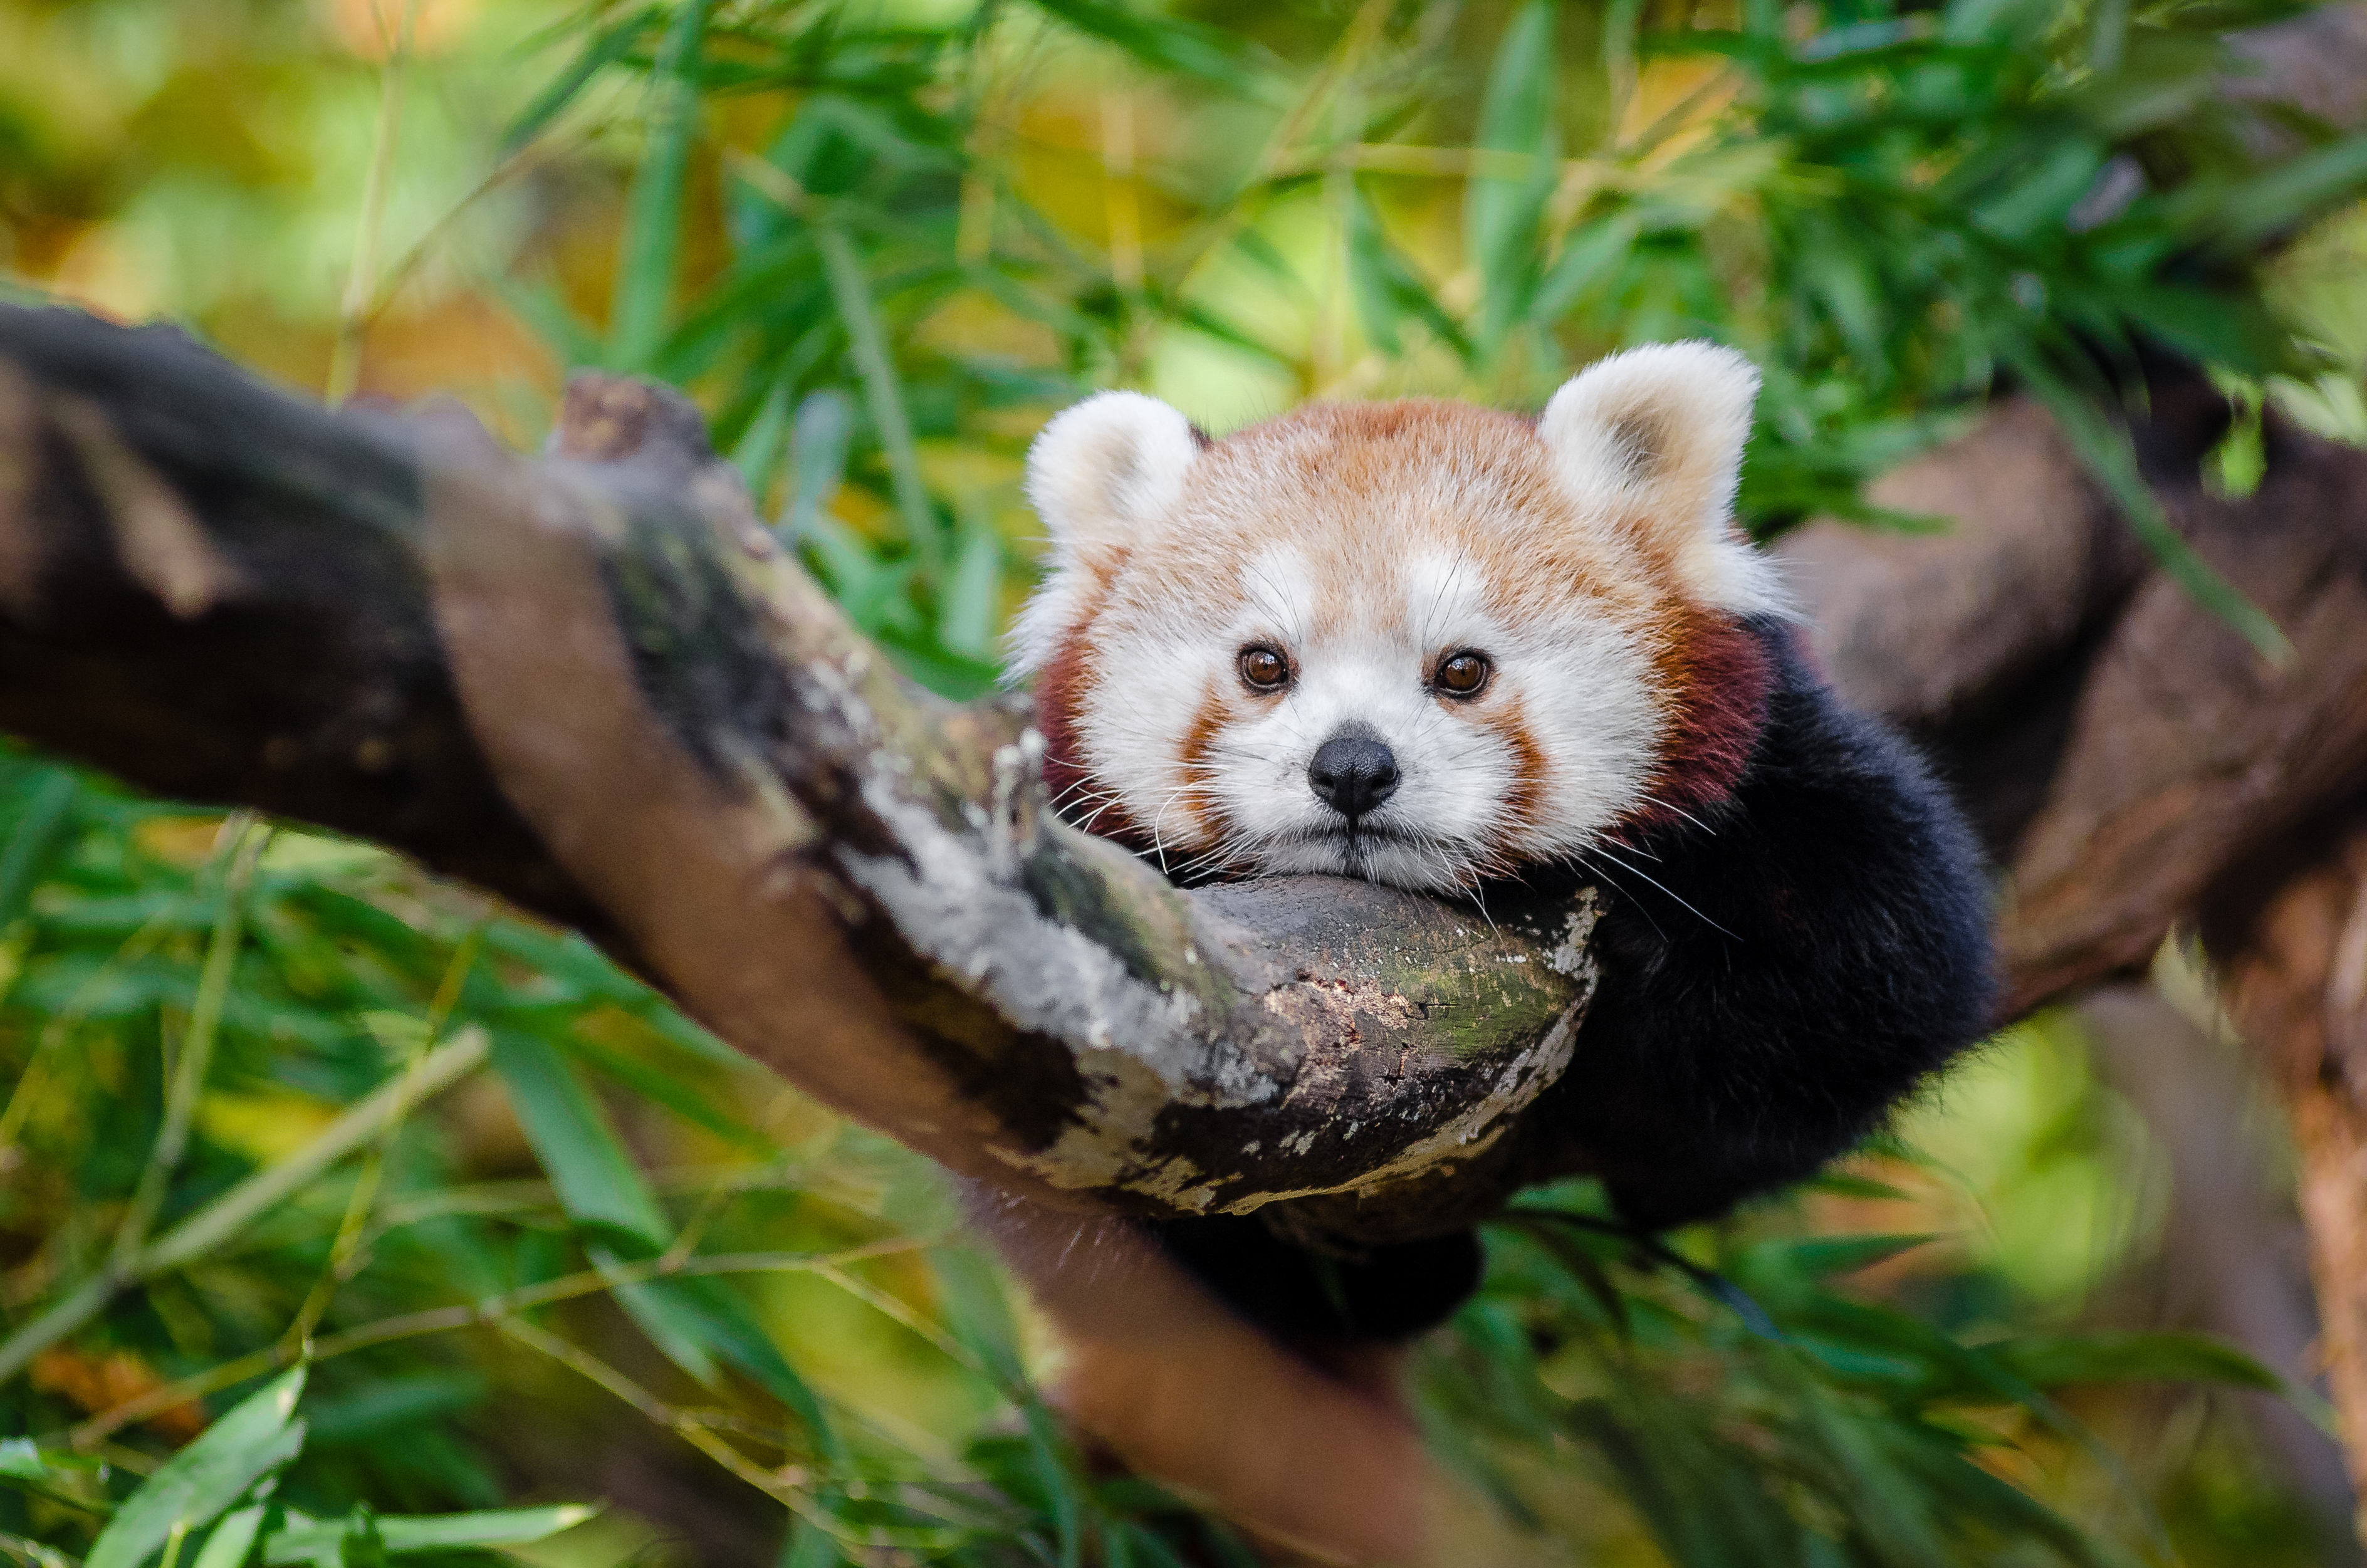
tree, nature, bokeh, vintage, sweet, fall, feet, animal, cute, female, wildlife, zoo, fur, orange, young, green, high, red, foot, autumn, mammal, nikon, fauna, red panda, panda, 2015, face, nose, paw, tail, animals, ears, endangered, vertebrate, germany, deutschland, herbst, natur, paws, tier, iso, ss, fell, grn, gesicht, baum, adorable, bamboo, d7000, roter, kleiner, niedlich, sues, suess, species, bedrohte, tierart, tierpark, weiblich, jungtier, jung, ohren, schwanz, nase, bedroht, ailurus, fulgens, mozilla, firefox, giant panda, dog breed group